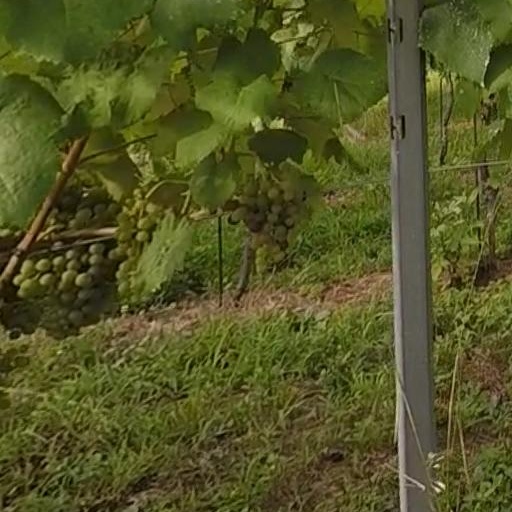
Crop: grape